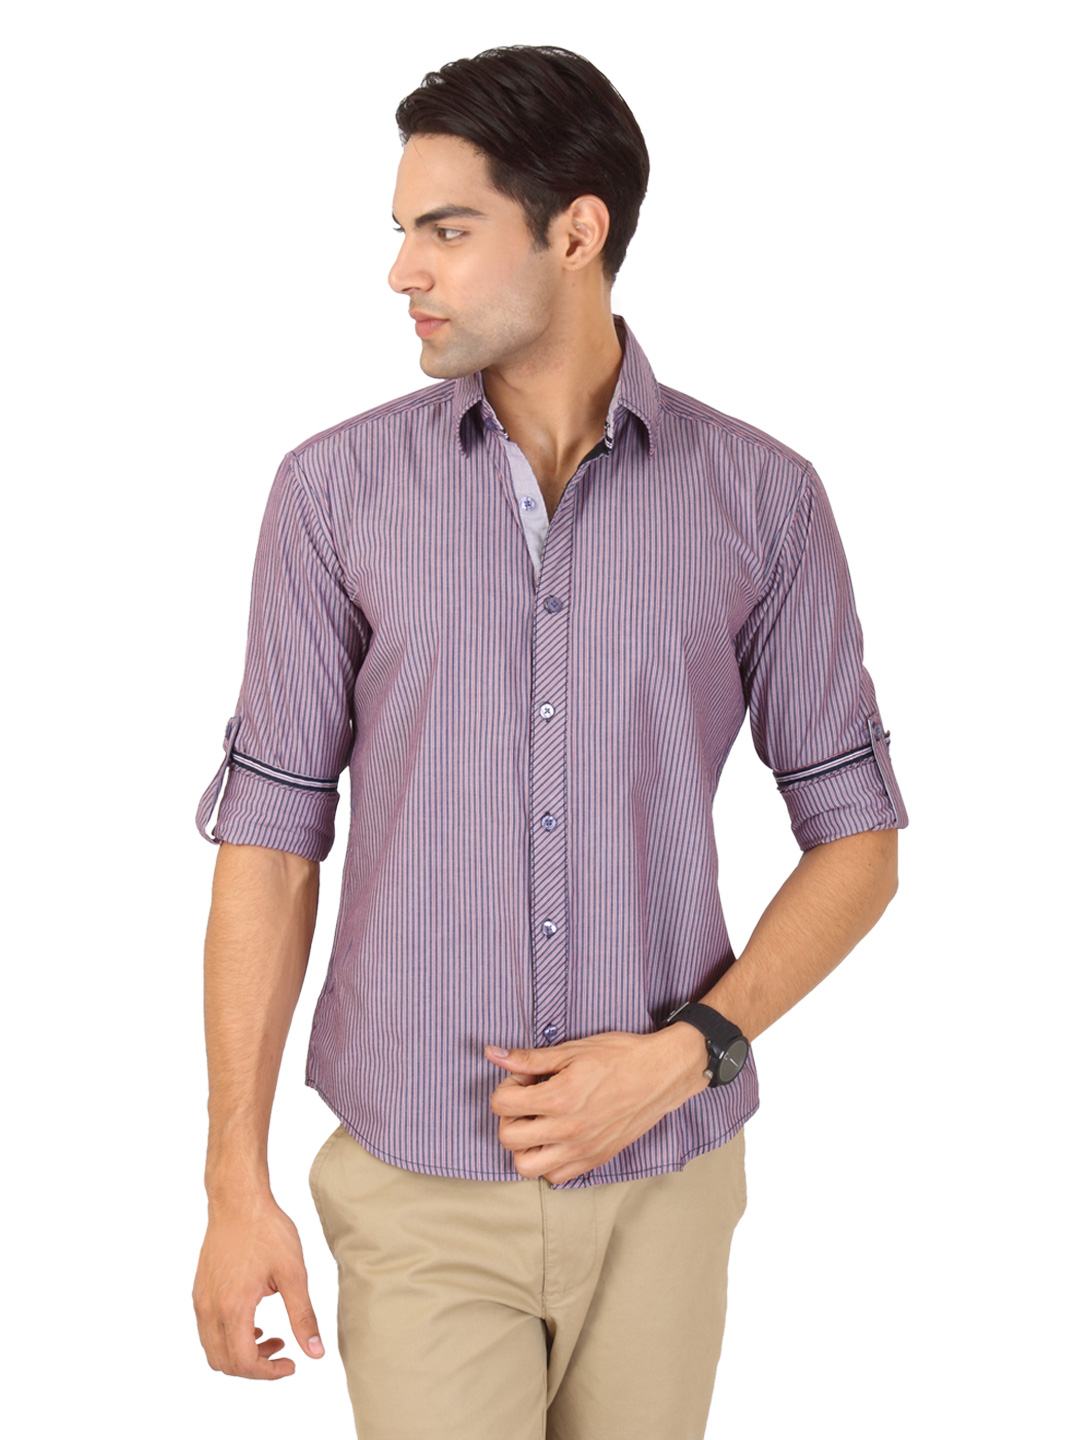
Highlander Men Navy Blue & Red Striped Shirt
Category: Apparel / Topwear / Shirts
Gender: Men
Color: Navy Blue
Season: Fall 2012
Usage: Smart Casual